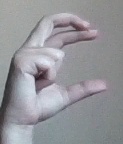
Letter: thal